Estadio Único Madre de Ciudades

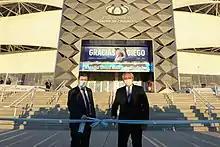
Santiago del Estero governor Gerardo Zamora and Argentine president Alberto Fernández at the inauguration of the Estadio Único on 4 March 2021

Another objective for the stadium is to be one of the potential hosts of the 2030 FIFA World Cup if the Southern Cone's bid is chosen as the winning venue to host it by FIFA.